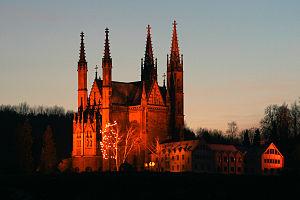
L'église Saint-Apollinaire est un édifice religieux catholique du XIVe siècle sis sur une colline dominant la ville de Remagen, en Allemagne. Le site, appelé aujourd'hui 'montagne d'Apollinaire', a une longue histoire comme le prouvent des vestiges de l'époque romaine attestant que l'on y vénérait les anciens dieux romains. L'église, reconstruite en style néo-gothique au XIXe siècle, est dédiée à saint Apollinaire de Ravenne.
Remagen est une ville allemande de Rhénanie-Palatinat dans l'arrondissement d'Ahrweiler sur la rive occidentale du Rhin, juste au sud de la ville de Bonn. Il s'y trouve une statue représentant une Vierge noire.